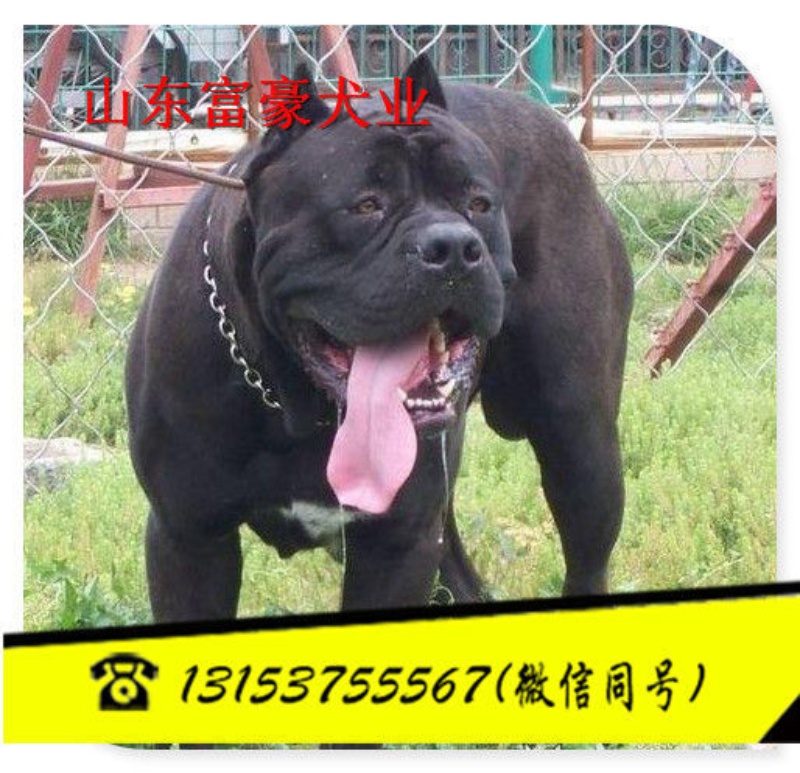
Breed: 253-n000105-Cane_Carso